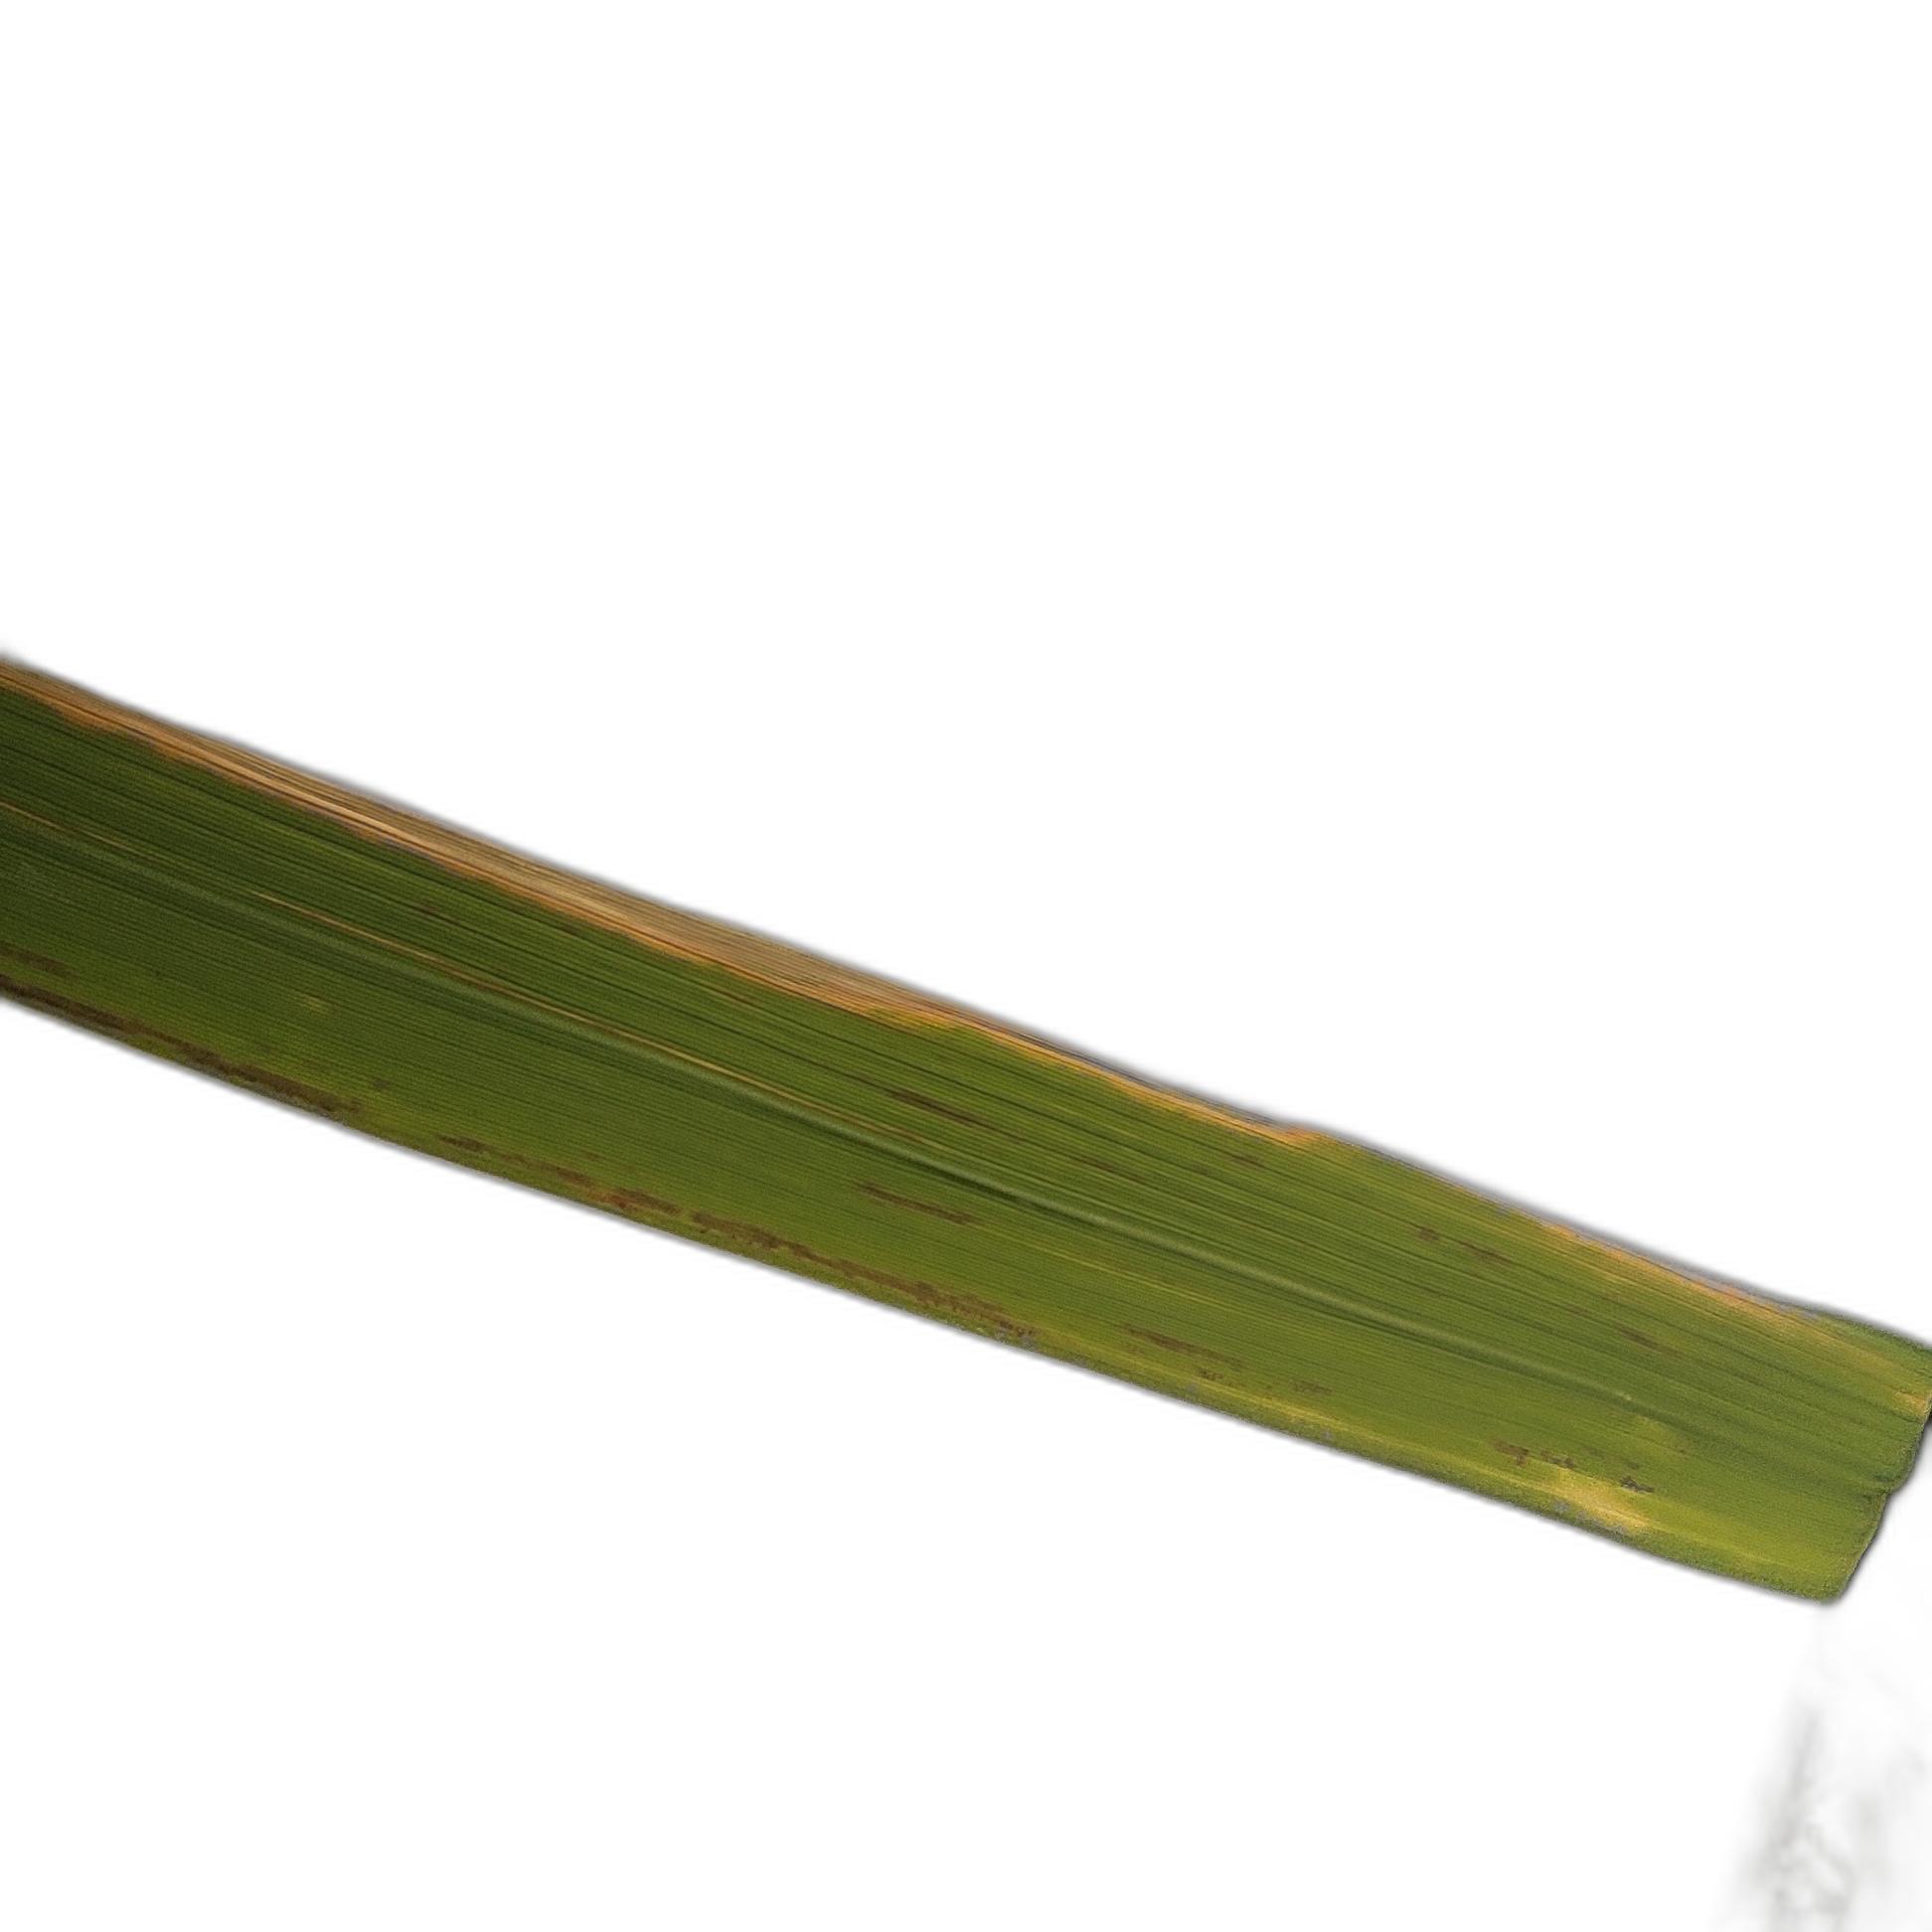
Label: Leaf Scald